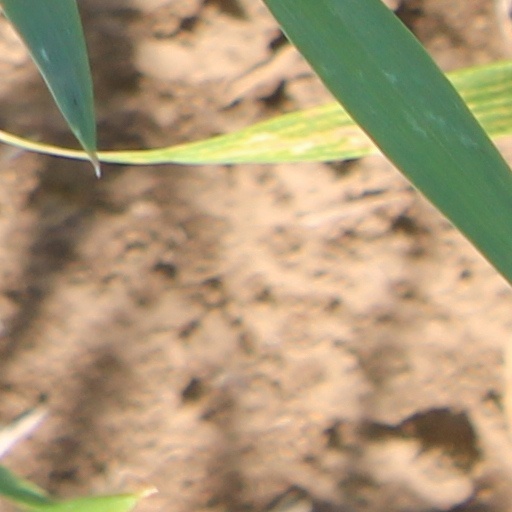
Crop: wheat